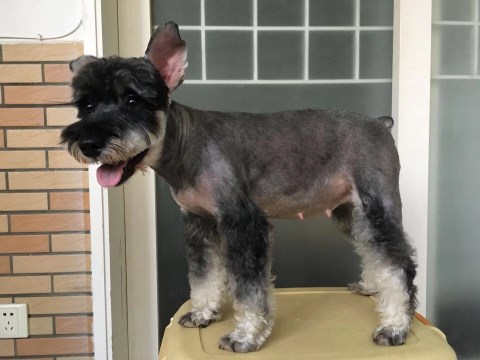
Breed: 2342-n000102-miniature_schnauzer